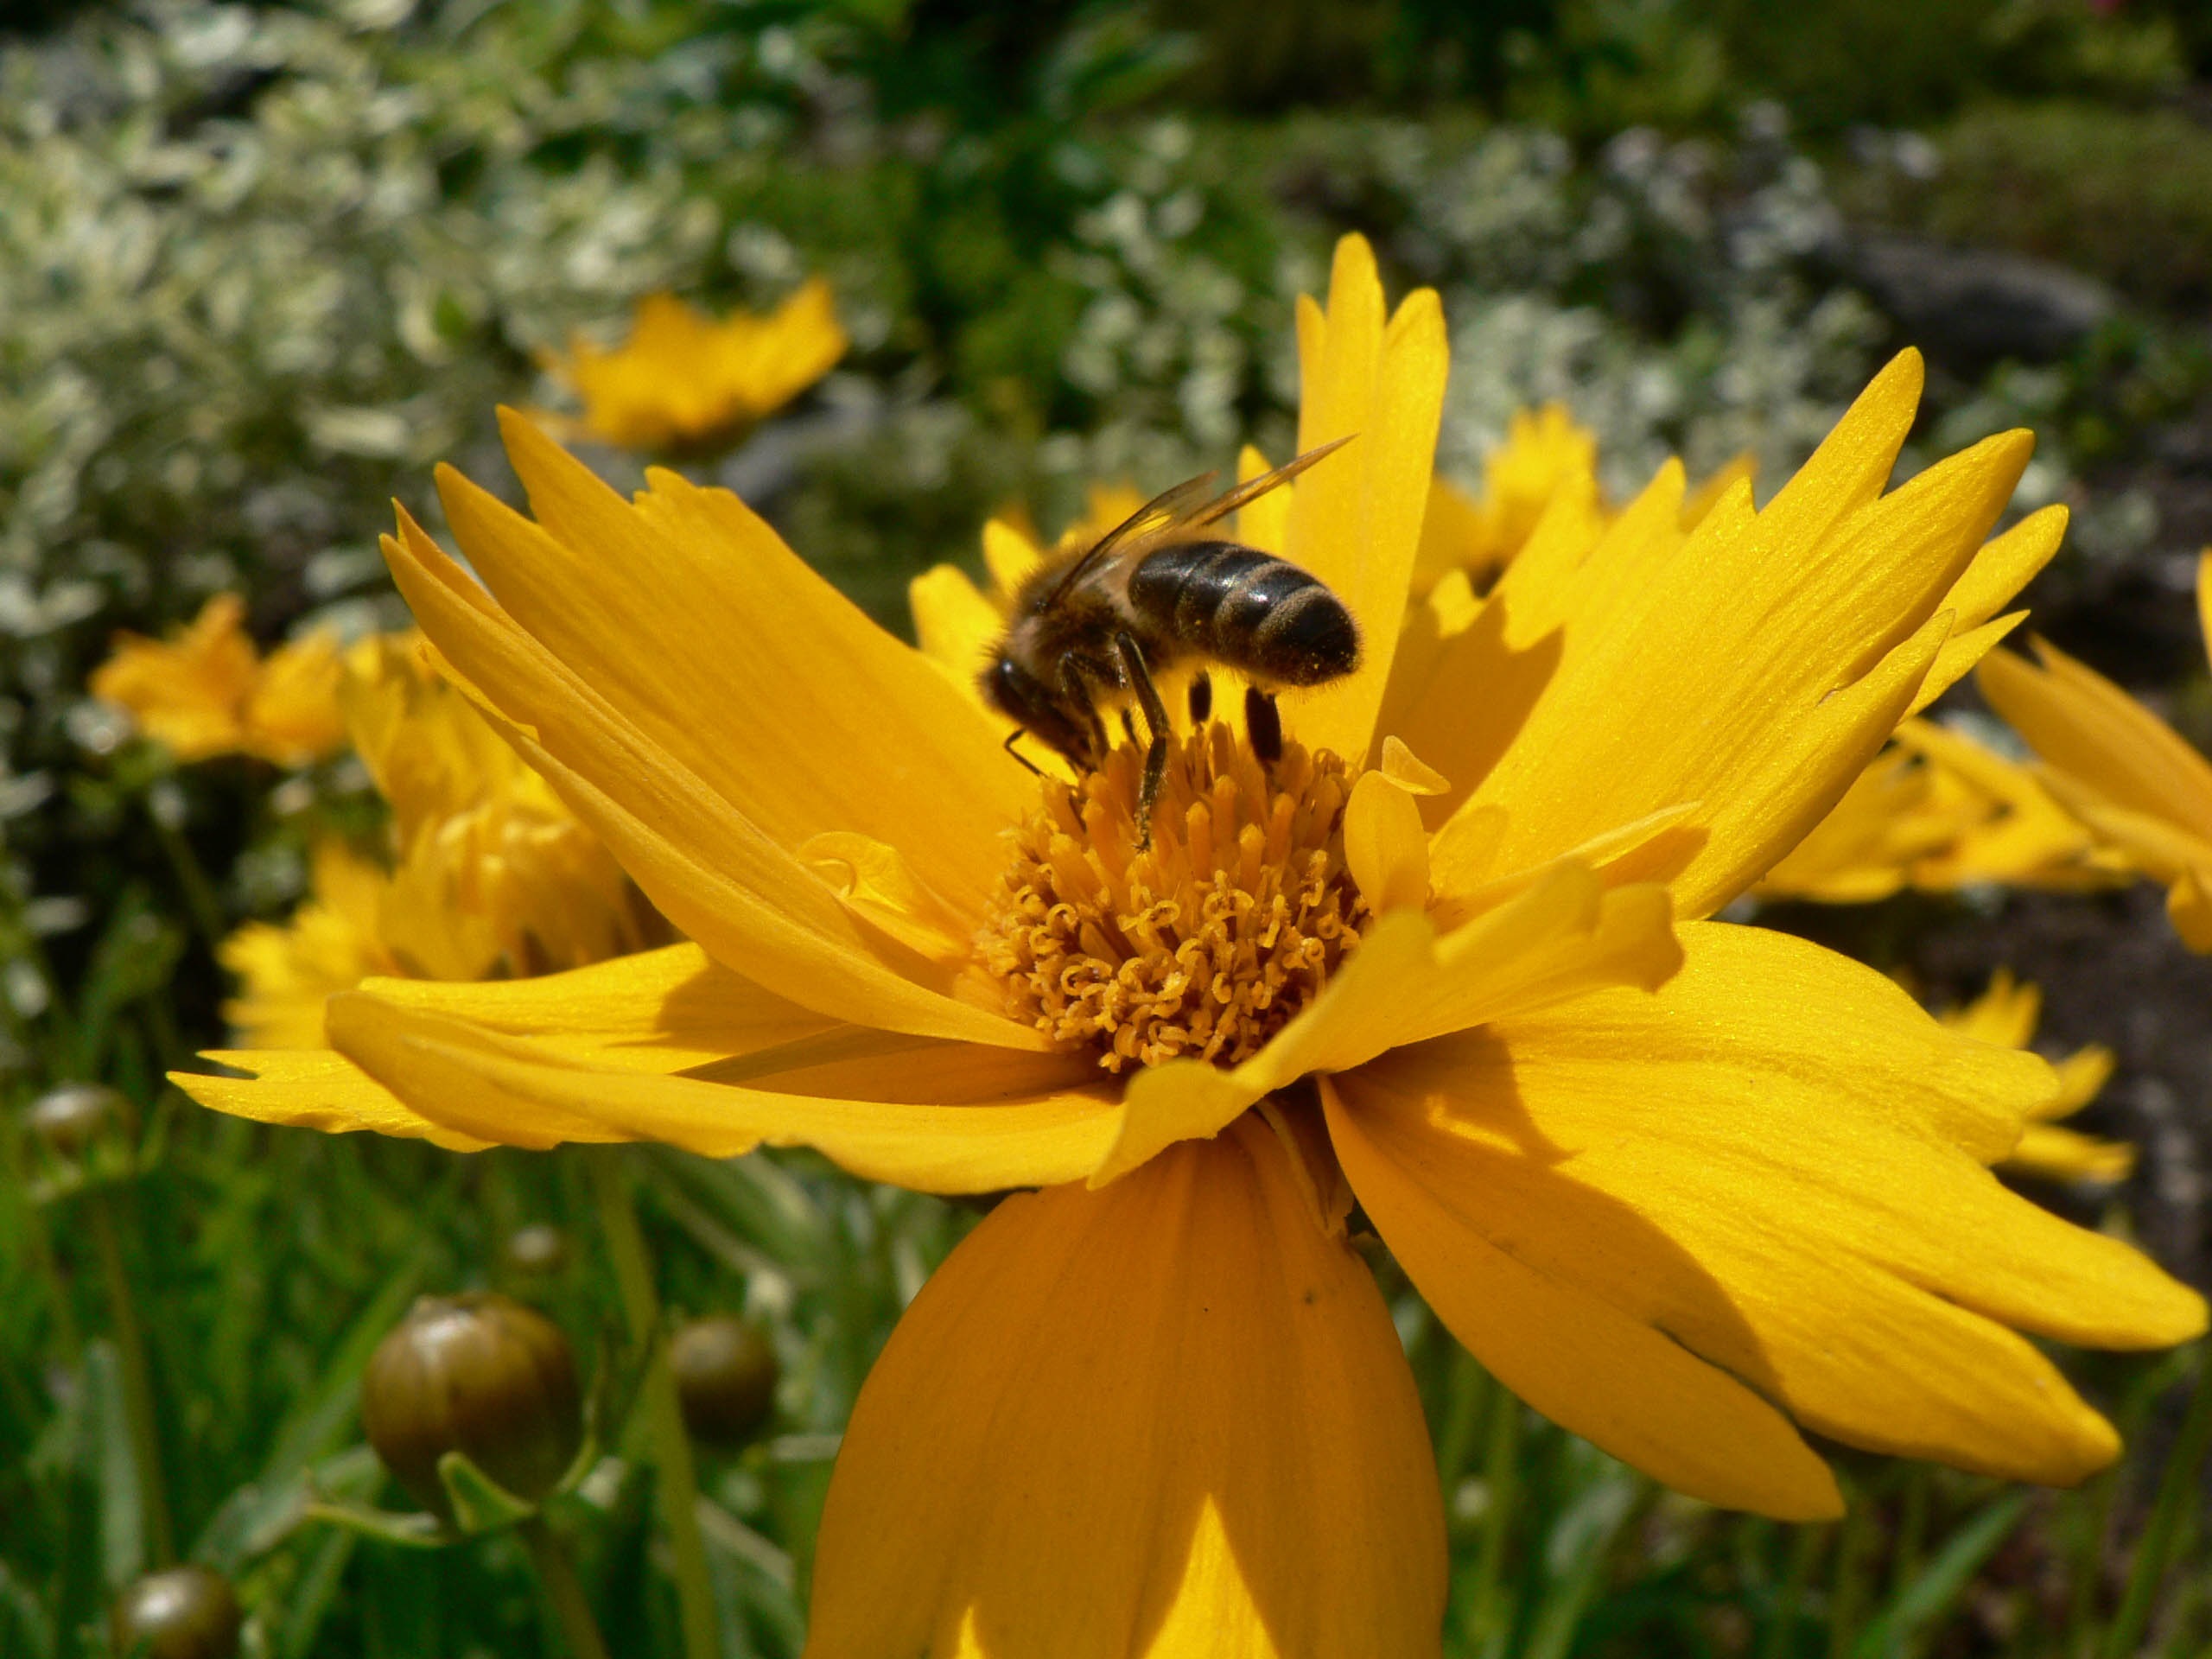
nature, plant, meadow, flower, petal, pollen, pollination, herb, insect, autumn, botany, yellow, flora, fauna, invertebrate, wildflower, flowers, bee, nectar, macro photography, flowering plant, honey bee, daisy family, land plant, membrane winged insect